Iowa Beta Chapter of Sigma Phi Epsilon

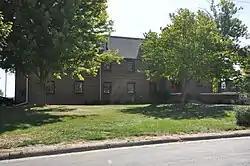

Iowa Beta Chapter of Sigma Phi Epsilon is a historic building in Ames, Iowa, United States. It was built by the "Iowa Beta chapter" of Sigma Phi Epsilon fraternity in 1916. It was listed on the National Register of Historic Places in 2014.